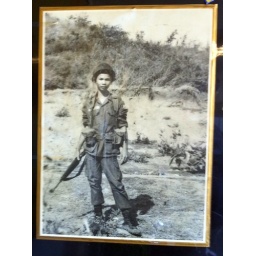
Hanging on office wall in the Dave's Auto Body shop